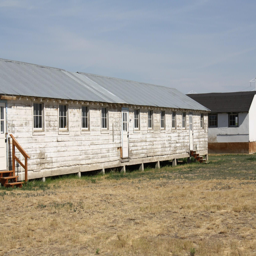
today - families were housed here .